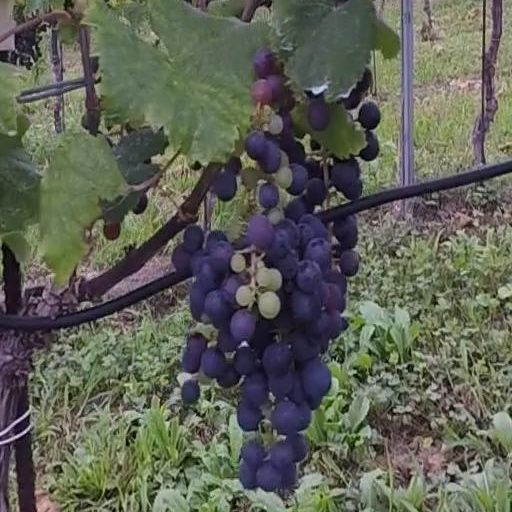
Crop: grape